Austro-Italian ironclad arms race

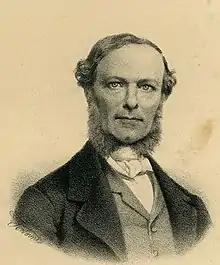

The death of Italian Prime Minister Cavour in June 1861 was a major setback for the development of the Italian Regia Marina. While Menabrea, the new head of the navy, had secured the deal Cavour had worked on for the "Re d'Italia"-class ironclads to be constructed in New York City, he did not personally believe in the value of the warships and worked to undo the agreement almost as soon as he had signed it. Indeed, Menabrea doubted the value of armored warships altogether, and in the months after Cavour's death, he attempted to redirect the Regia Marina away from ironclad construction for its warships and more towards traditional wooden designs. Menabrea was supported in his skepticism by Nino Bixio, a veteran and key organizer of Garibaldi's Expedition of the Thousand, who had previously served in the Sardinian Navy prior to the unification of Italy. They found opposition in Vice-Admiral Persano, who had won recognition for his efforts in blockading Ancona and Gaeta during Garibaldi's conquest of the Kingdom of the Two Sicilies and the Sardinian invasion of the Papal States which followed.